Brett Anderson (baseball)

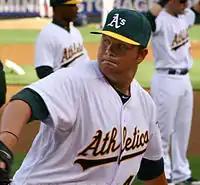
Anderson with the Oakland Athletics.

On December 14, 2007, he was traded by the Diamondbacks with Dana Eveland, Greg Smith, Aaron Cunningham, Carlos González and Chris Carter to the Oakland Athletics for Dan Haren and Connor Robertson.